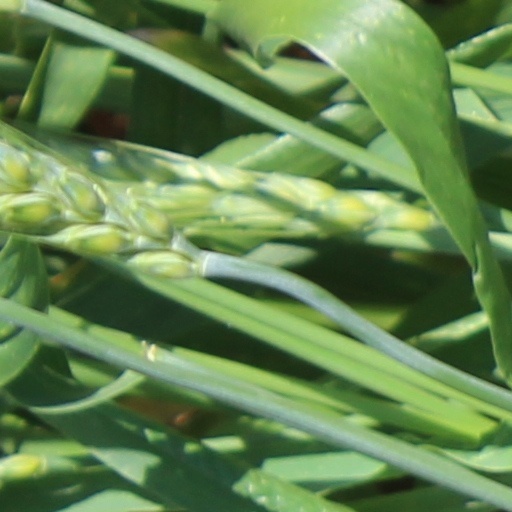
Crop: wheat